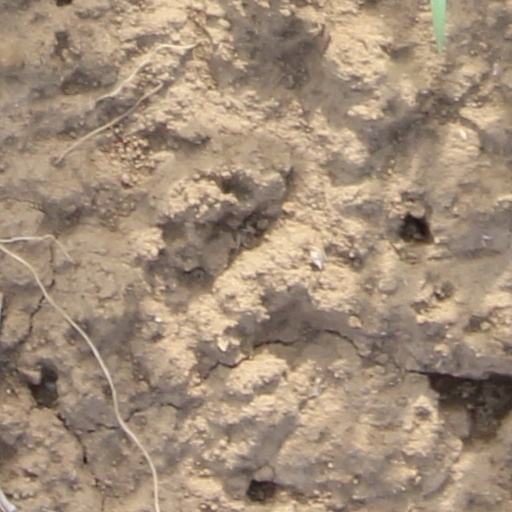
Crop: wheat